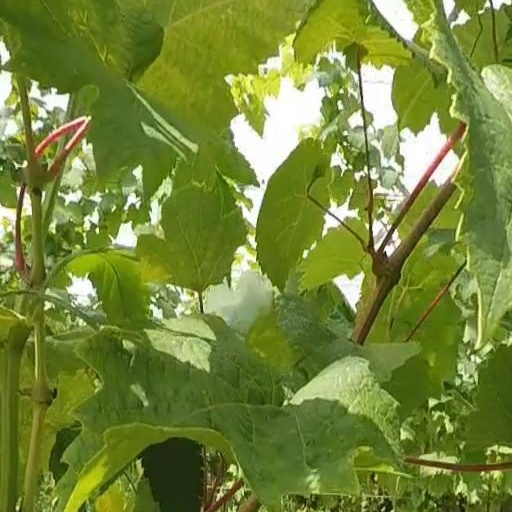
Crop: grape